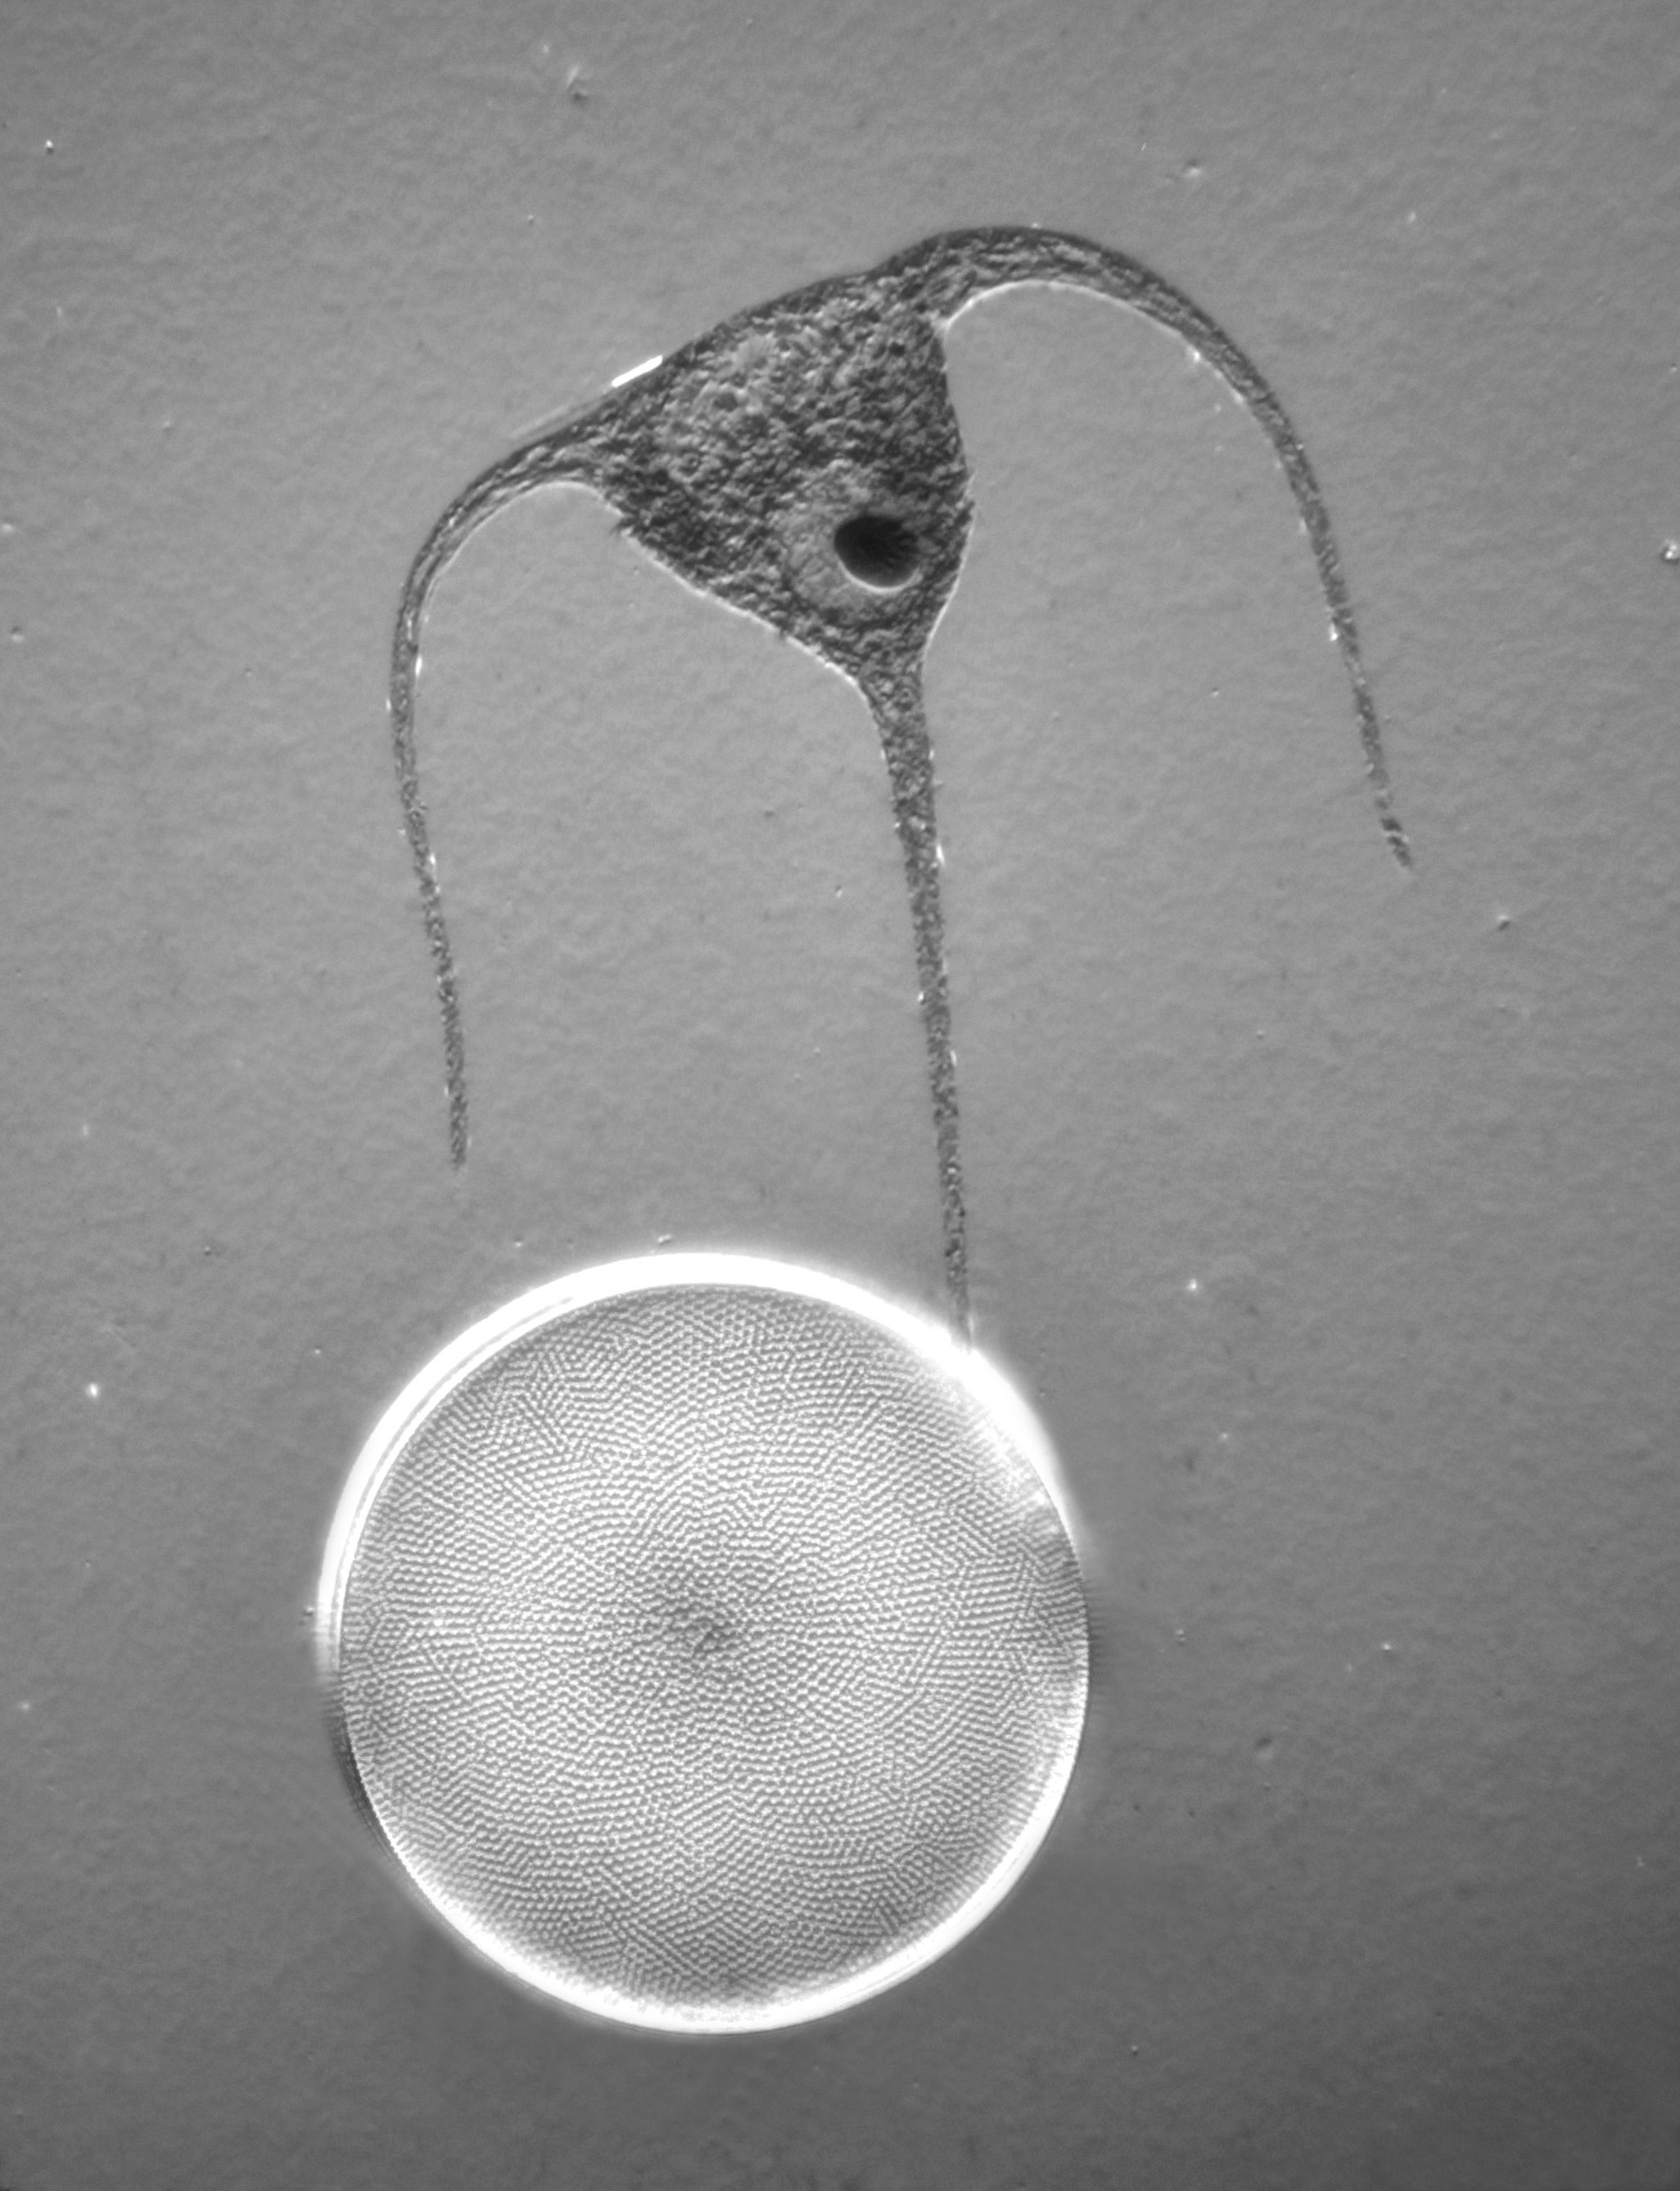
light, white, glass, micro, lighting, circle, silver, light fixture, mikro, shape, protist, protists, protisten, einzeller, unicellular, protozoa, protozoen, protozoe, plankton, mikroskop, mikrofotografie, mikrofoto, microscop, microphotography, diatom, diatomee, kieselalge, marineplankton, geisseltierchen, flagellaten, flagellat, geiseltierchen, ceratium, dinoflagellat